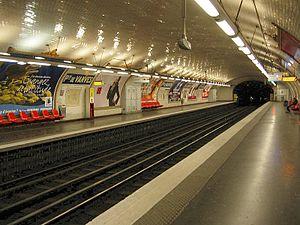
La liste des stations du métro de Paris propose un aperçu des stations actuellement en service, fermées ou autres, du métro de Paris, en France. Le métro a ouvert en 1900 et comprend 302 stations et 383 points d'arrêt, depuis le 23 mars 2013. Les stations fermées ne sont pas comptées dans le total.
Porte de Vanves est une station de la ligne 13 du métro de Paris, située dans le 14ᵉ arrondissement de Paris.